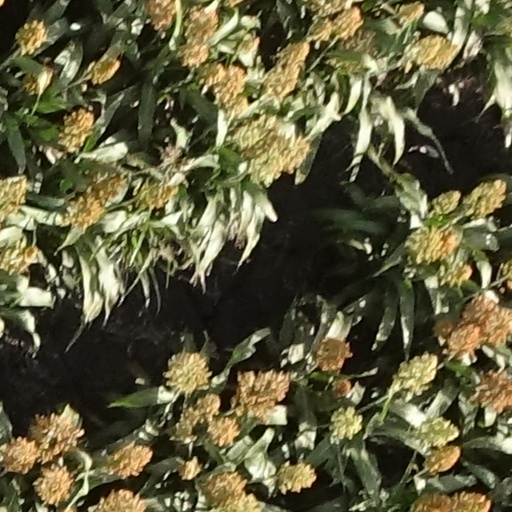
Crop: sorghum